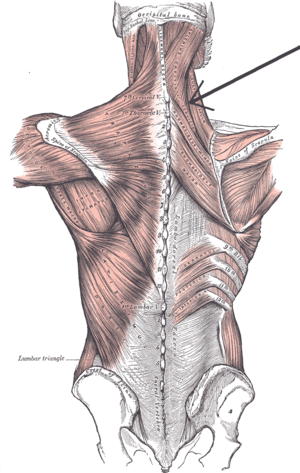
Splenius cervicis
Muskler der forbinde den øvre ekstremitet med den vertebrale columna (Splenius capitis et cervicis er markeret øverst til højre, ved nakke).
Splenius cervicis er en muskel på bagsiden af nakken. Den starter ved et smalt seneagtigt bånd fra torntapene fra tredje til sjette thorakale vertebra; den hæfter, ved seneagtige fasciculi, ind i den posteriore tuberkel på tværtappene på de øvre to eller tre cervikale vertebrae.